Eternal security

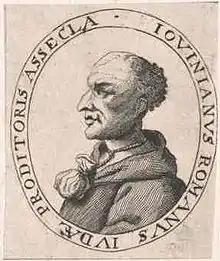

Origen (185 – 253) in his day mentioned individuals who denied any future judgement based on works. He refers to them in his commentary on Romans 10:9. While not considered heretical, he rejected their views, emphasizing that faith must be expressed through the actions of believers to be meaningful.